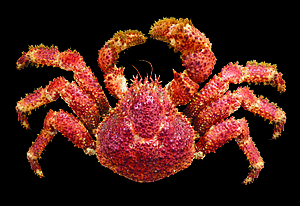
Paralomis est un genre de crustacés décapodes de la famille des Lithodidae.